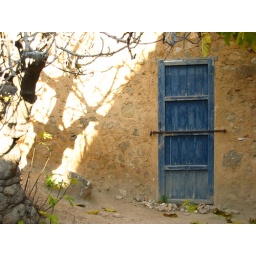
door in the garden wall. at the late poet Miguel Hernandez's house